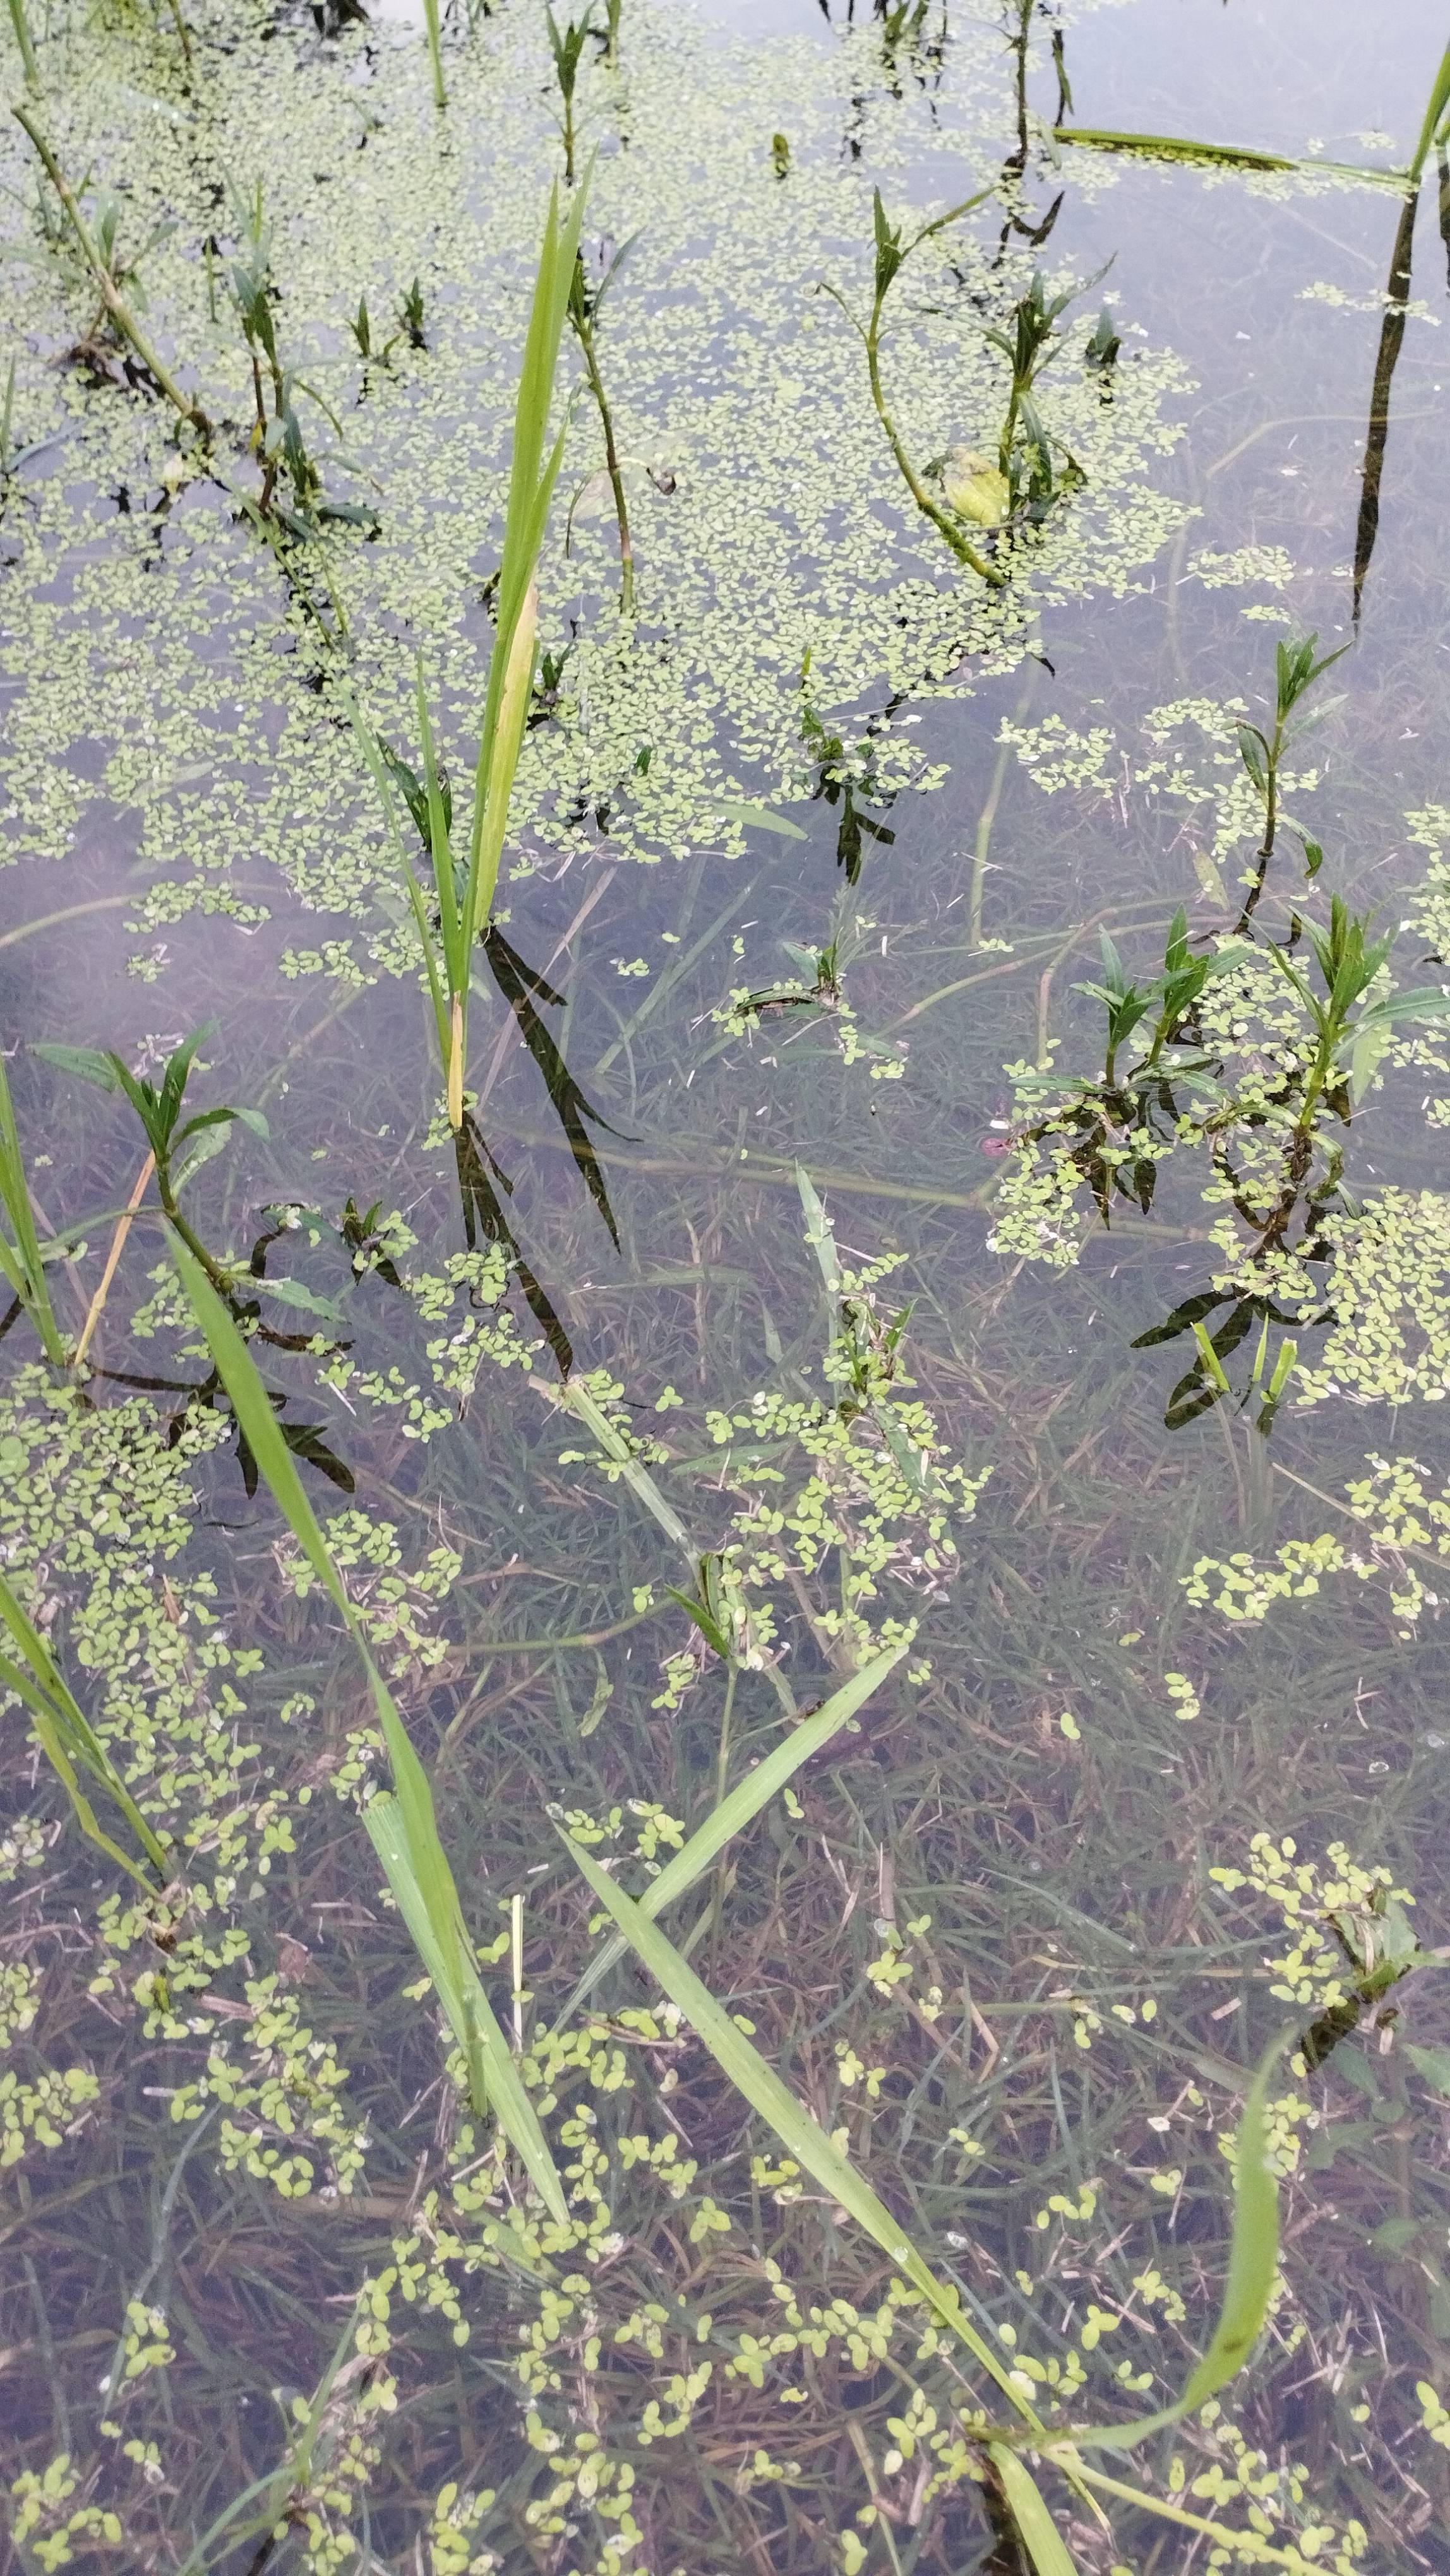
Species: Common Duckweeds (Lemna minor)